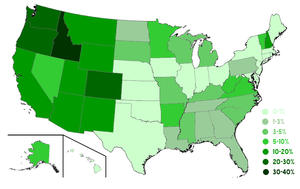
Ceci est la liste des forêts nationales aux États-Unis.